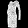
Label: Dress